Immanuel Pherai

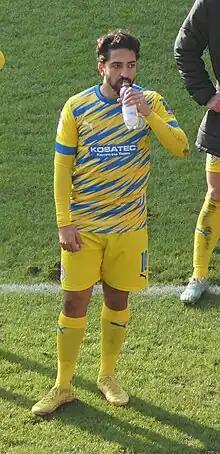

Pherai was loaned from Borussia Dortmund to PEC Zwolle on 17 September 2020. He made his professional debut for Zwolle in the Eredivisie two days later, coming on as a substitute in the 76th minute for Jesper Drost against AZ, with the match finishing as a 1–1 away draw.